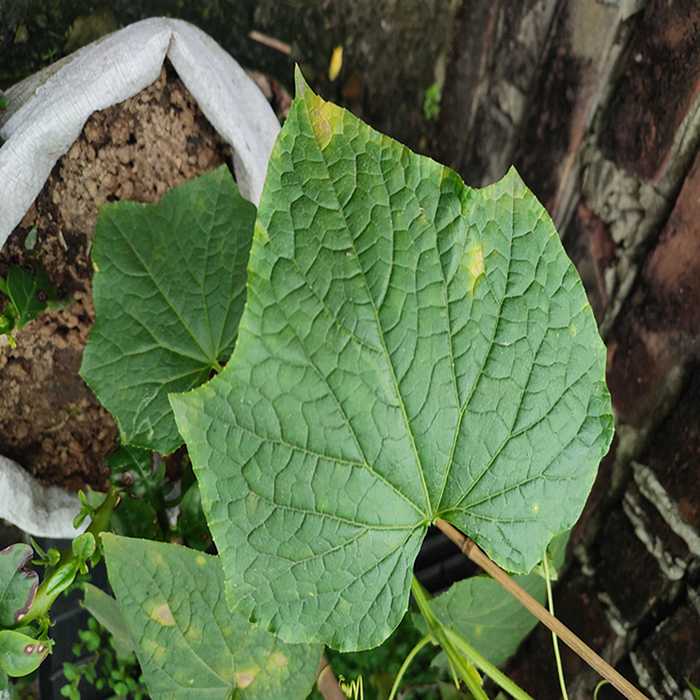
Plant: Cucumber
Label: Downy mildew